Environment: real
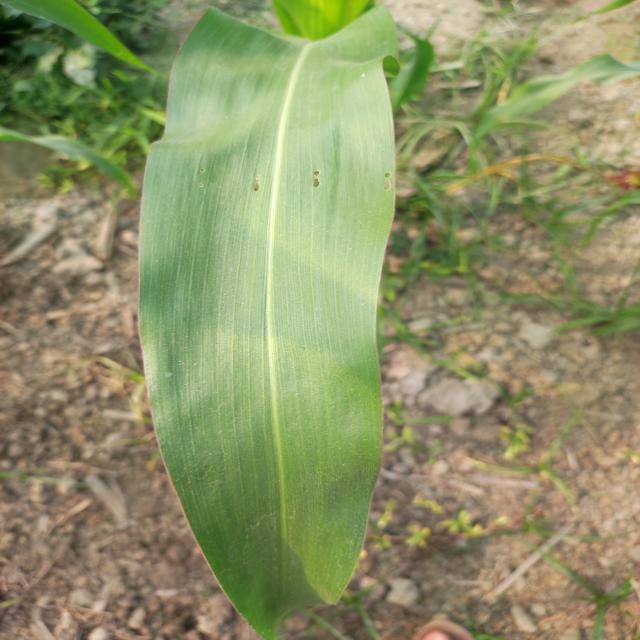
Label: fall_armyworm